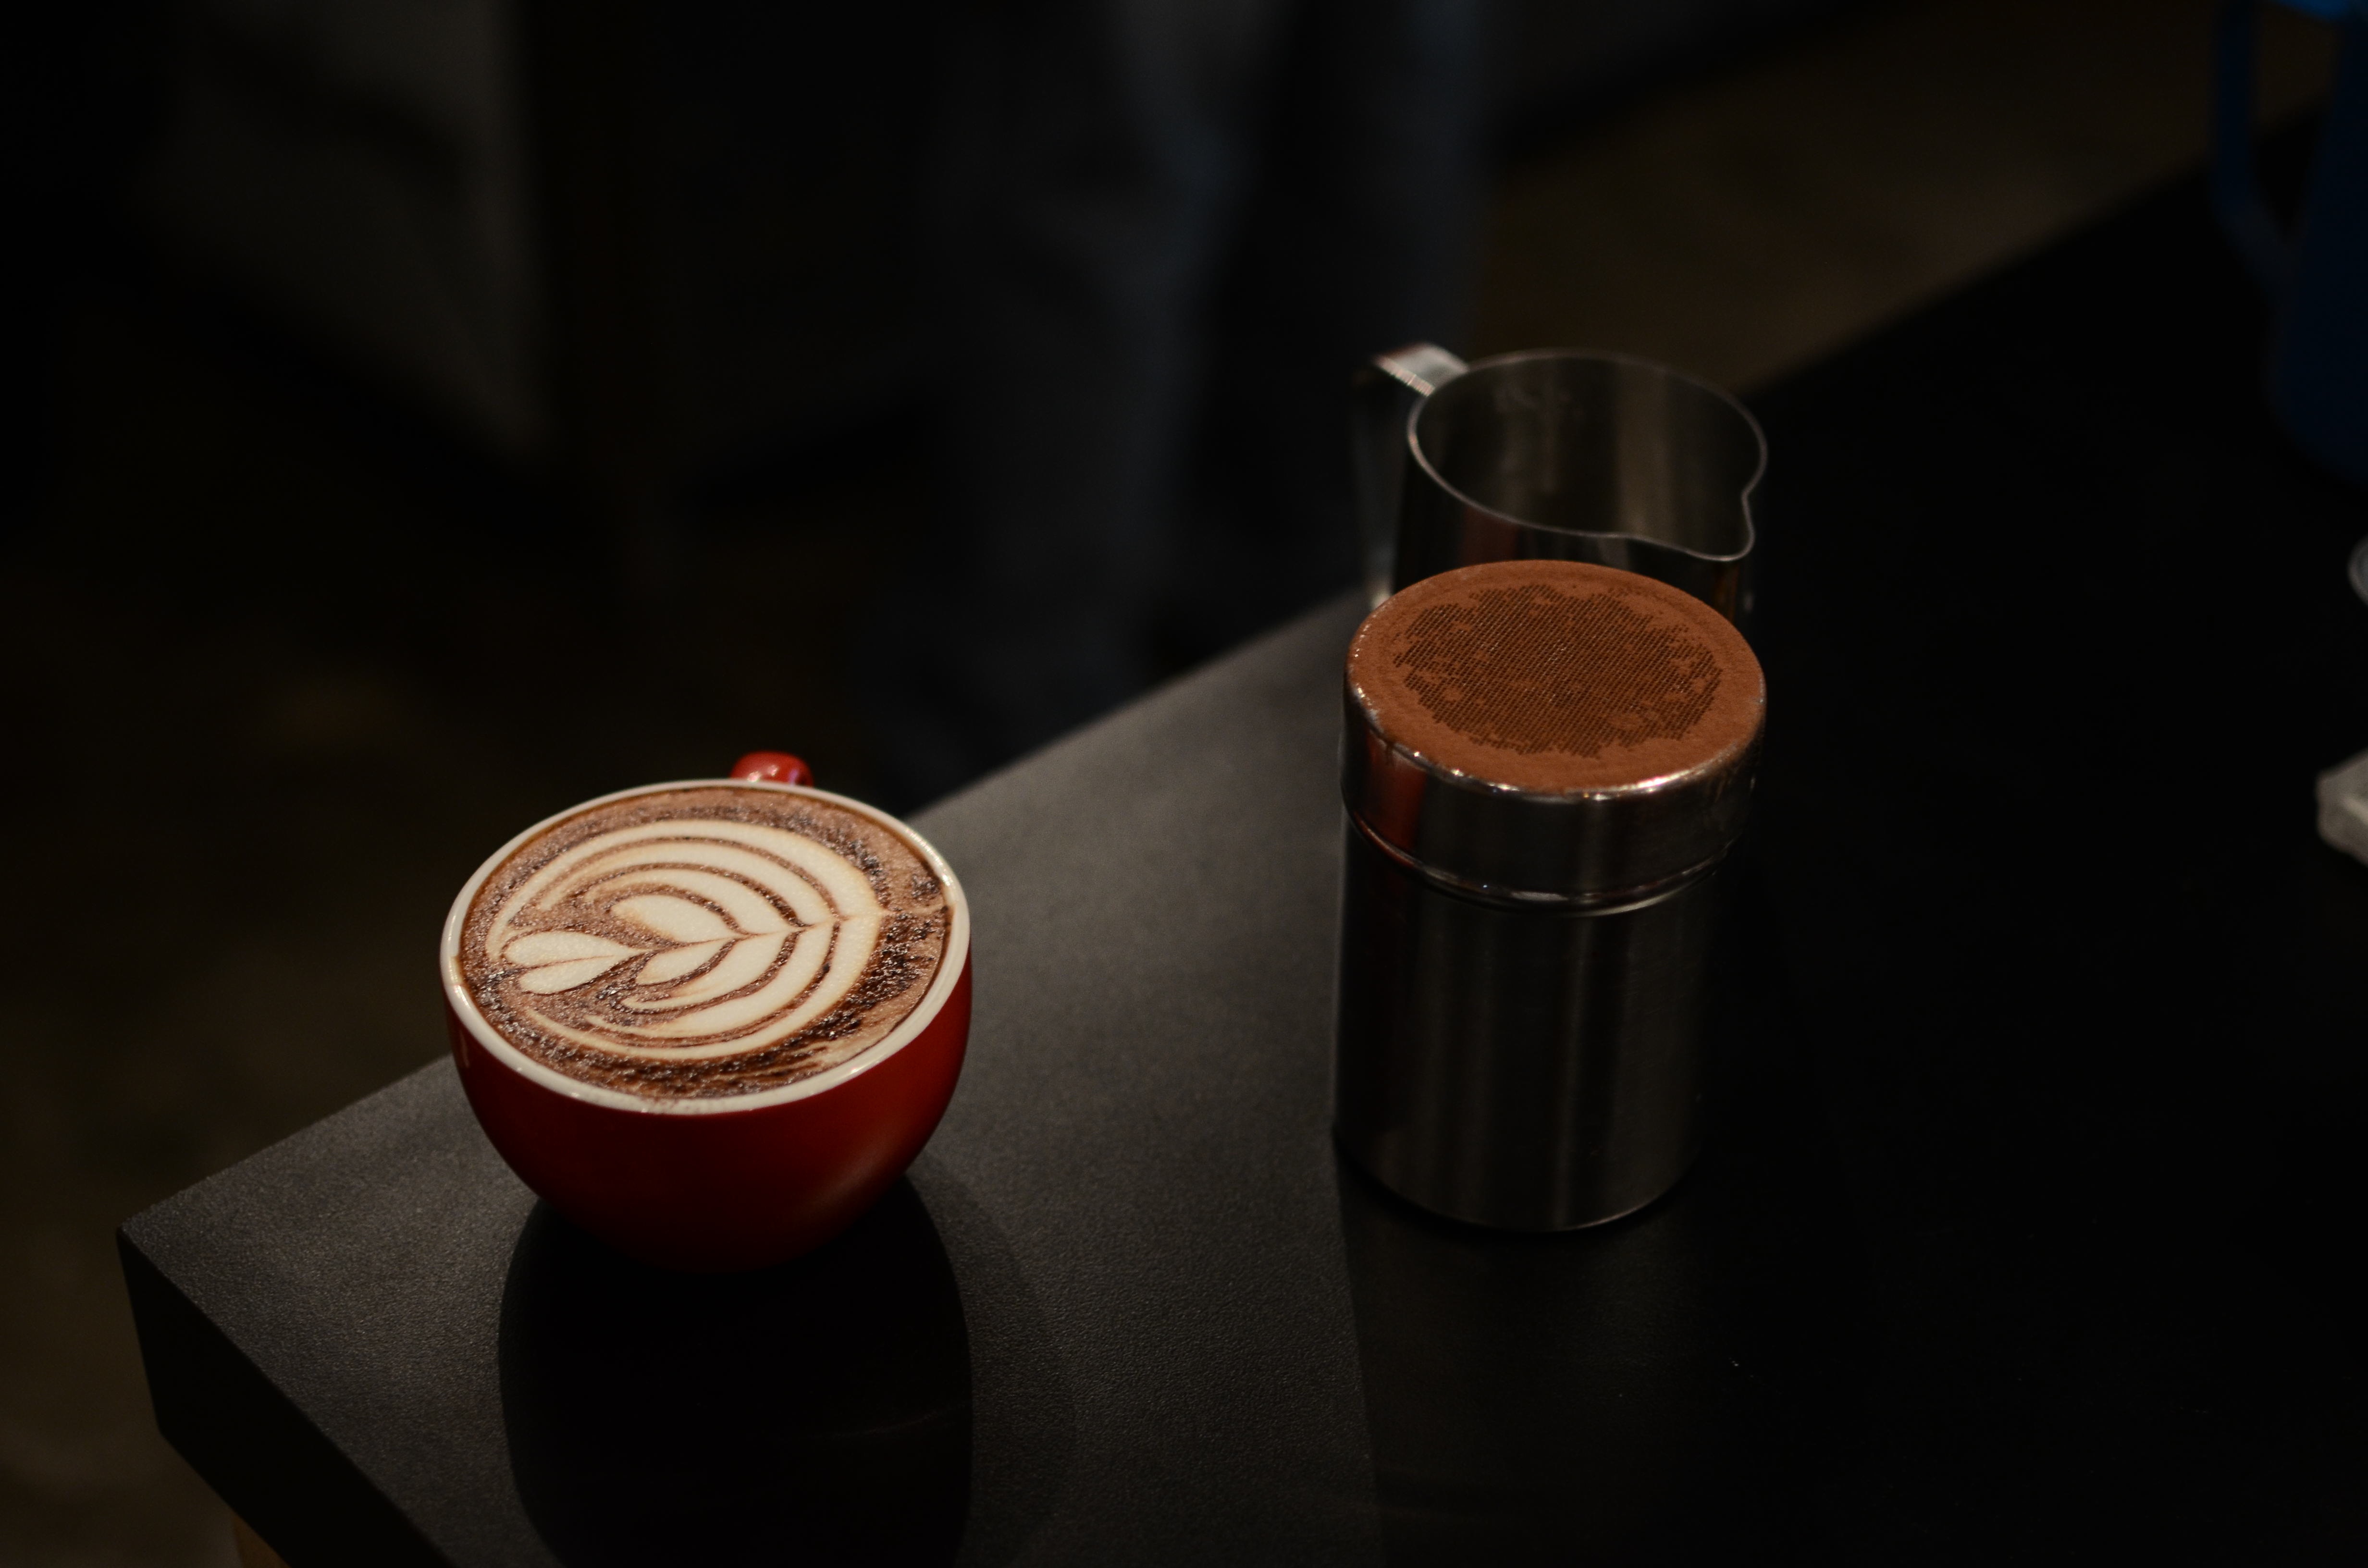
table, coffee, glass, cup, cappuccino, food, red, color, drink, black, chocolate, mug, lighting, caffeine, eye, organ, shape, flavor, sense